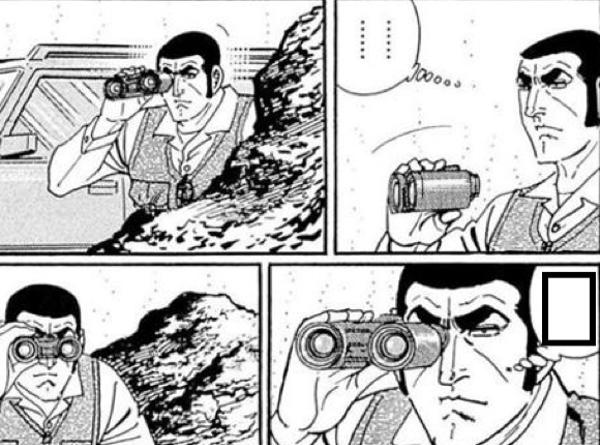
回答: もう100円無いや...